Constructed wetland

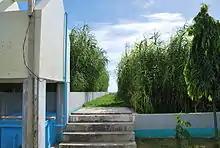
Constructed wetland for domestic wastewater treatment in Bayawan City, Negros Oriental province, Philippines

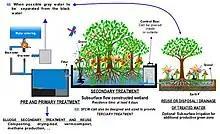
Process flow diagram for a sewage treatment plant with subsurface flow constructed wetlands.

A constructed wetland is an engineered sequence of water bodies designed to treat wastewater or storm water runoff.